Color Graphics Adapter

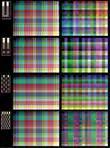

Later demonstrations by enthusiasts have increased the maximum number of colors the CGA can display at the same time to 1024. This technique involves a text mode tweak which quadruples the number of text rows. Certain ASCII characters such as U and ‼ are then used to produce the necessary patterns, which result in non-dithered images with an effective resolution of 80 × 100 on a composite monitor.